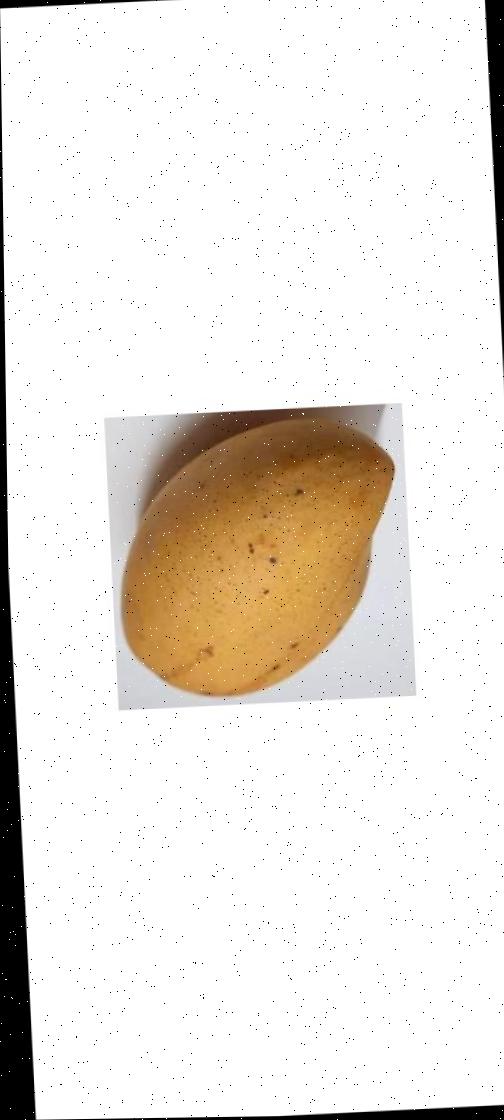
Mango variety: Katimon